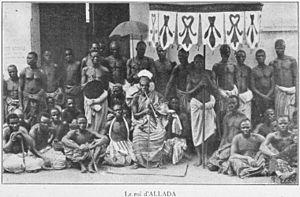
Le roi d'Allada
Allada est une ville et une commune du sud du Bénin, rattachée au département de l'Atlantique.